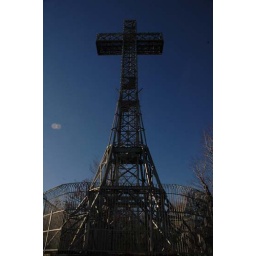
a metal cross at the peak of mont royal - a lovely forested mountain in the middle of montreal